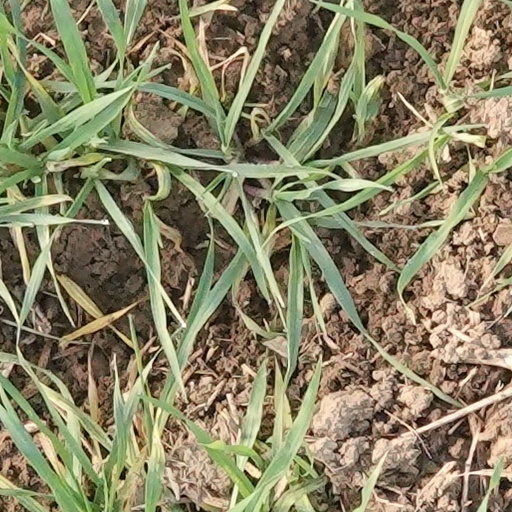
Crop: wheat